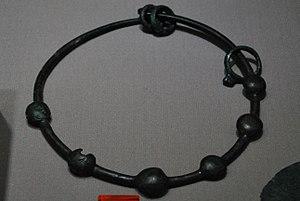
Torque de bronze trouvé à Coust (Cher - France) datant d'environ -580, actuellement exposé au Musée du Berry à Bourges.
Coust est une commune française située dans le département du Cher en région Centre-Val de Loire.
Les Bituriges Cubes sont un peuple gaulois qui occupait un territoire de la Gaule centrale situé entre la Loire et le Massif central et faisait partie des peuples de Gaule Celtique. Leur capitale, Avaricon, du nom de la rivière Yèvre, se trouvait sur le site actuel de Bourges.